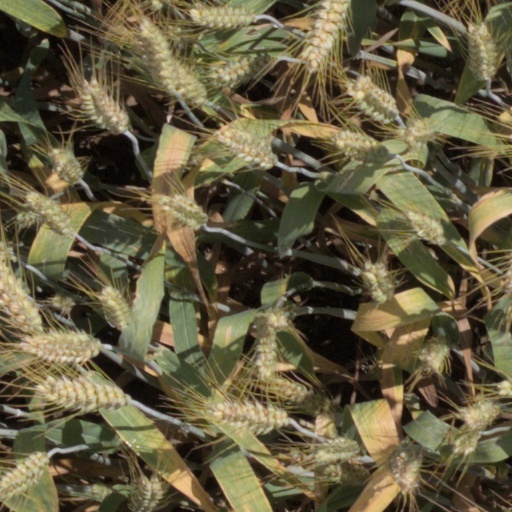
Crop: wheat